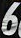
Number: 6